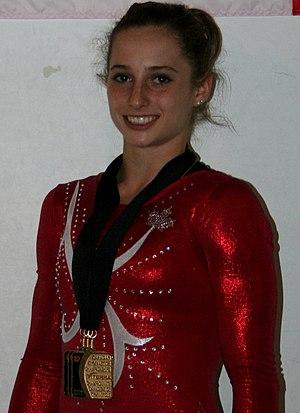
Kristina Vaculik, née le 9 juillet 1992 à Toronto, est une gymnaste artistique canadienne.